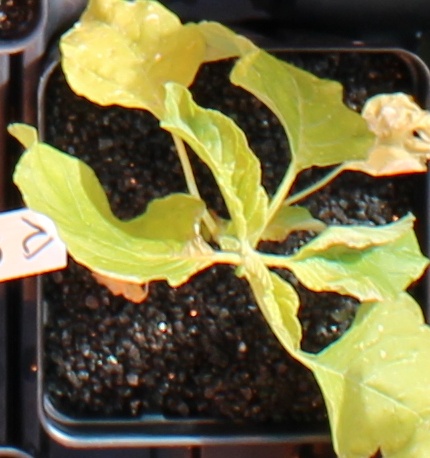
Label: Redroot Pigweed